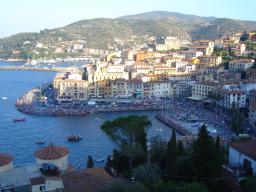
Label: Background_without_leaves